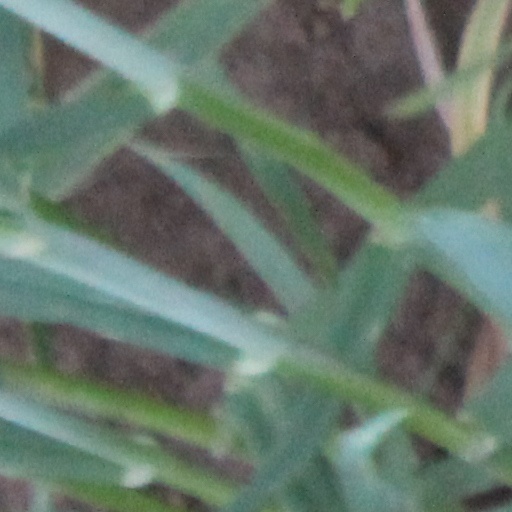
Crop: wheat